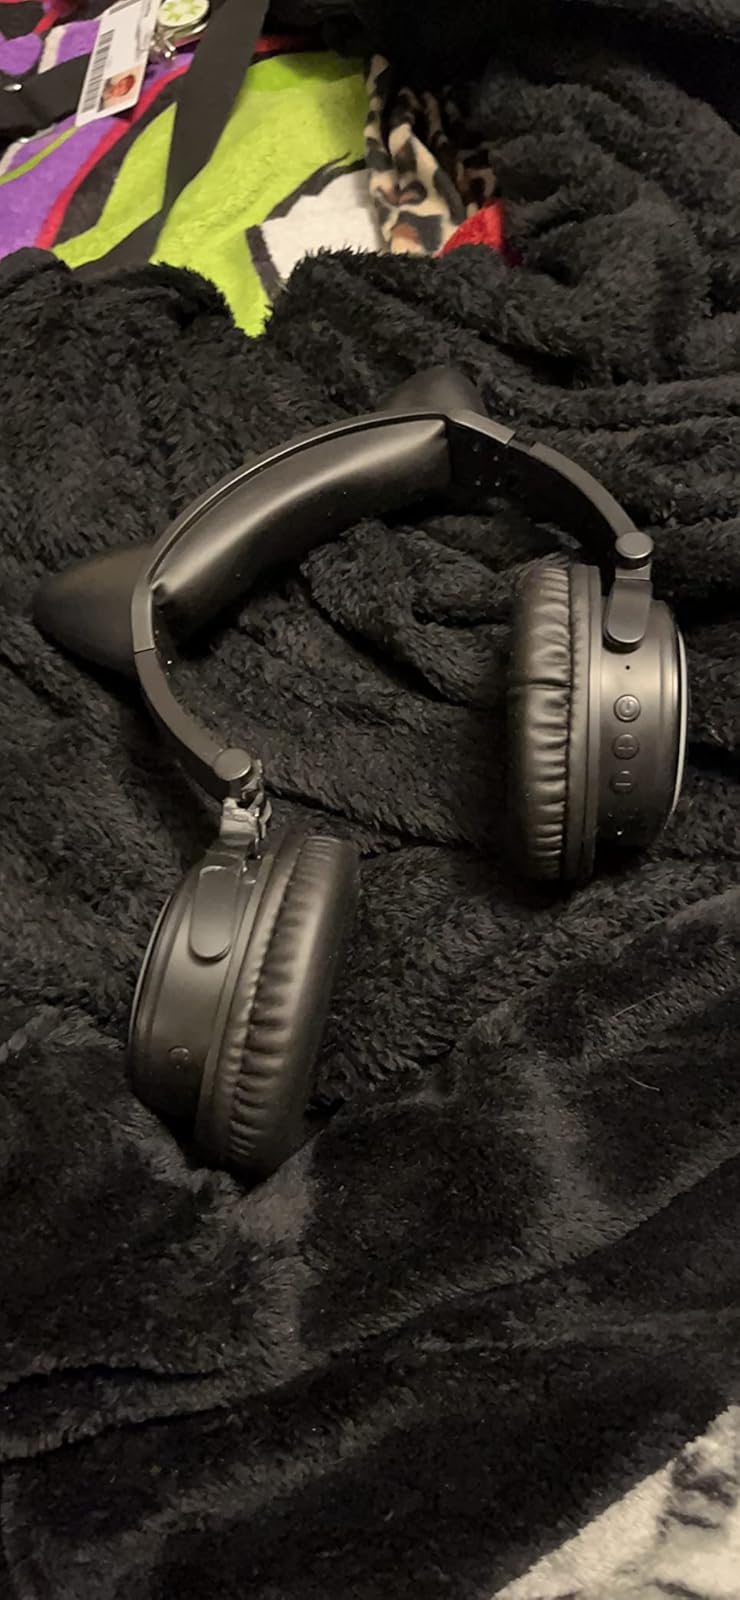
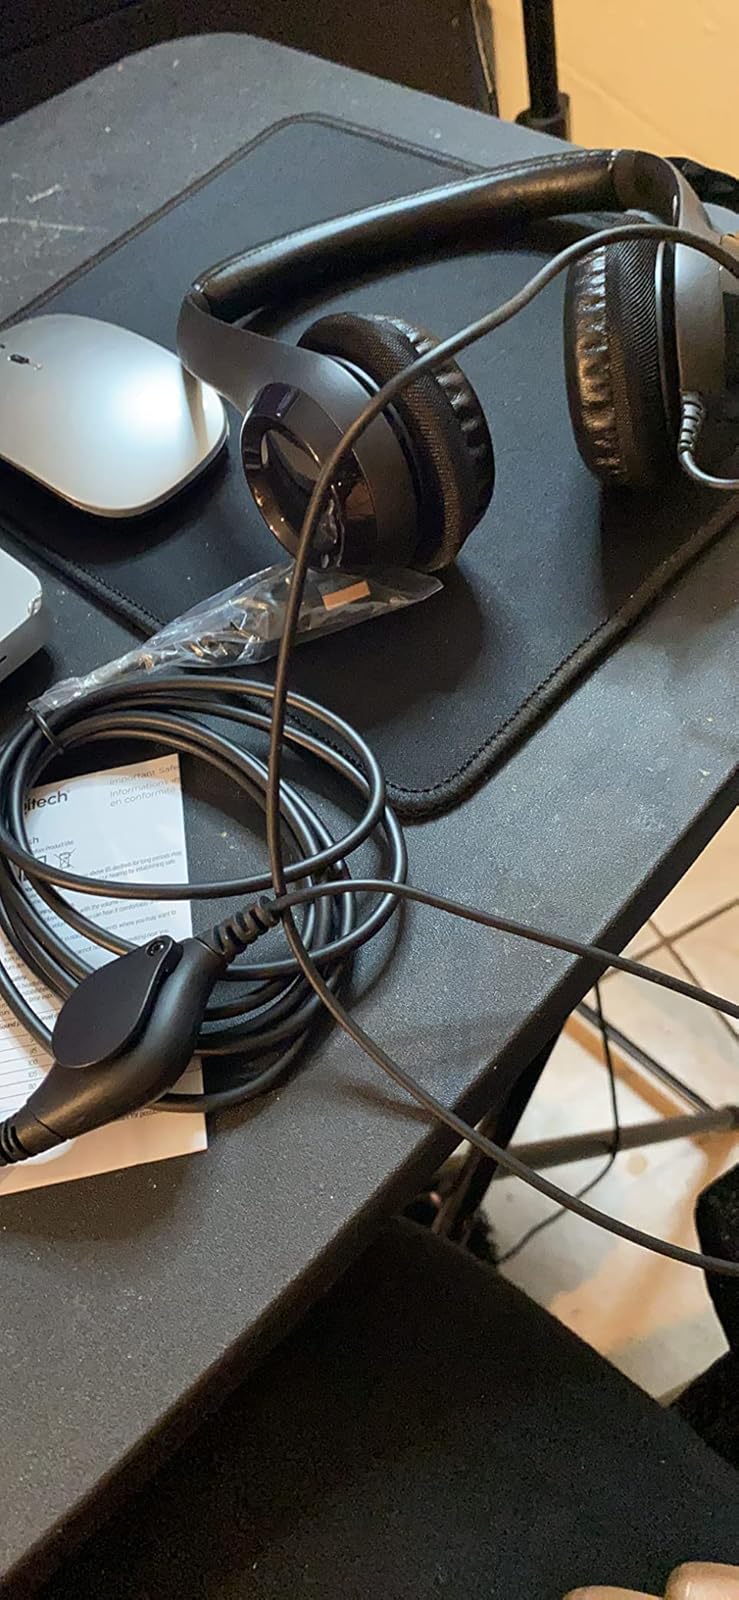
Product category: headphones
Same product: no